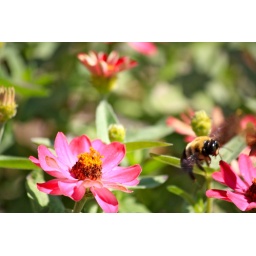
A bumble bee flying between two pink zinna flowers (Zinnia angustifolia 'Profusion') in Lake Ridge, VA.